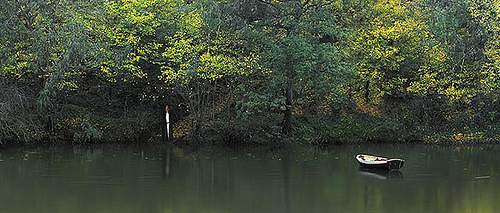
a small boat in a large body of water

A boat floating on top of a body of water near trees.

A boat that is floating inside of the water.

A small boat that is floating in the lake near a bunch of trees